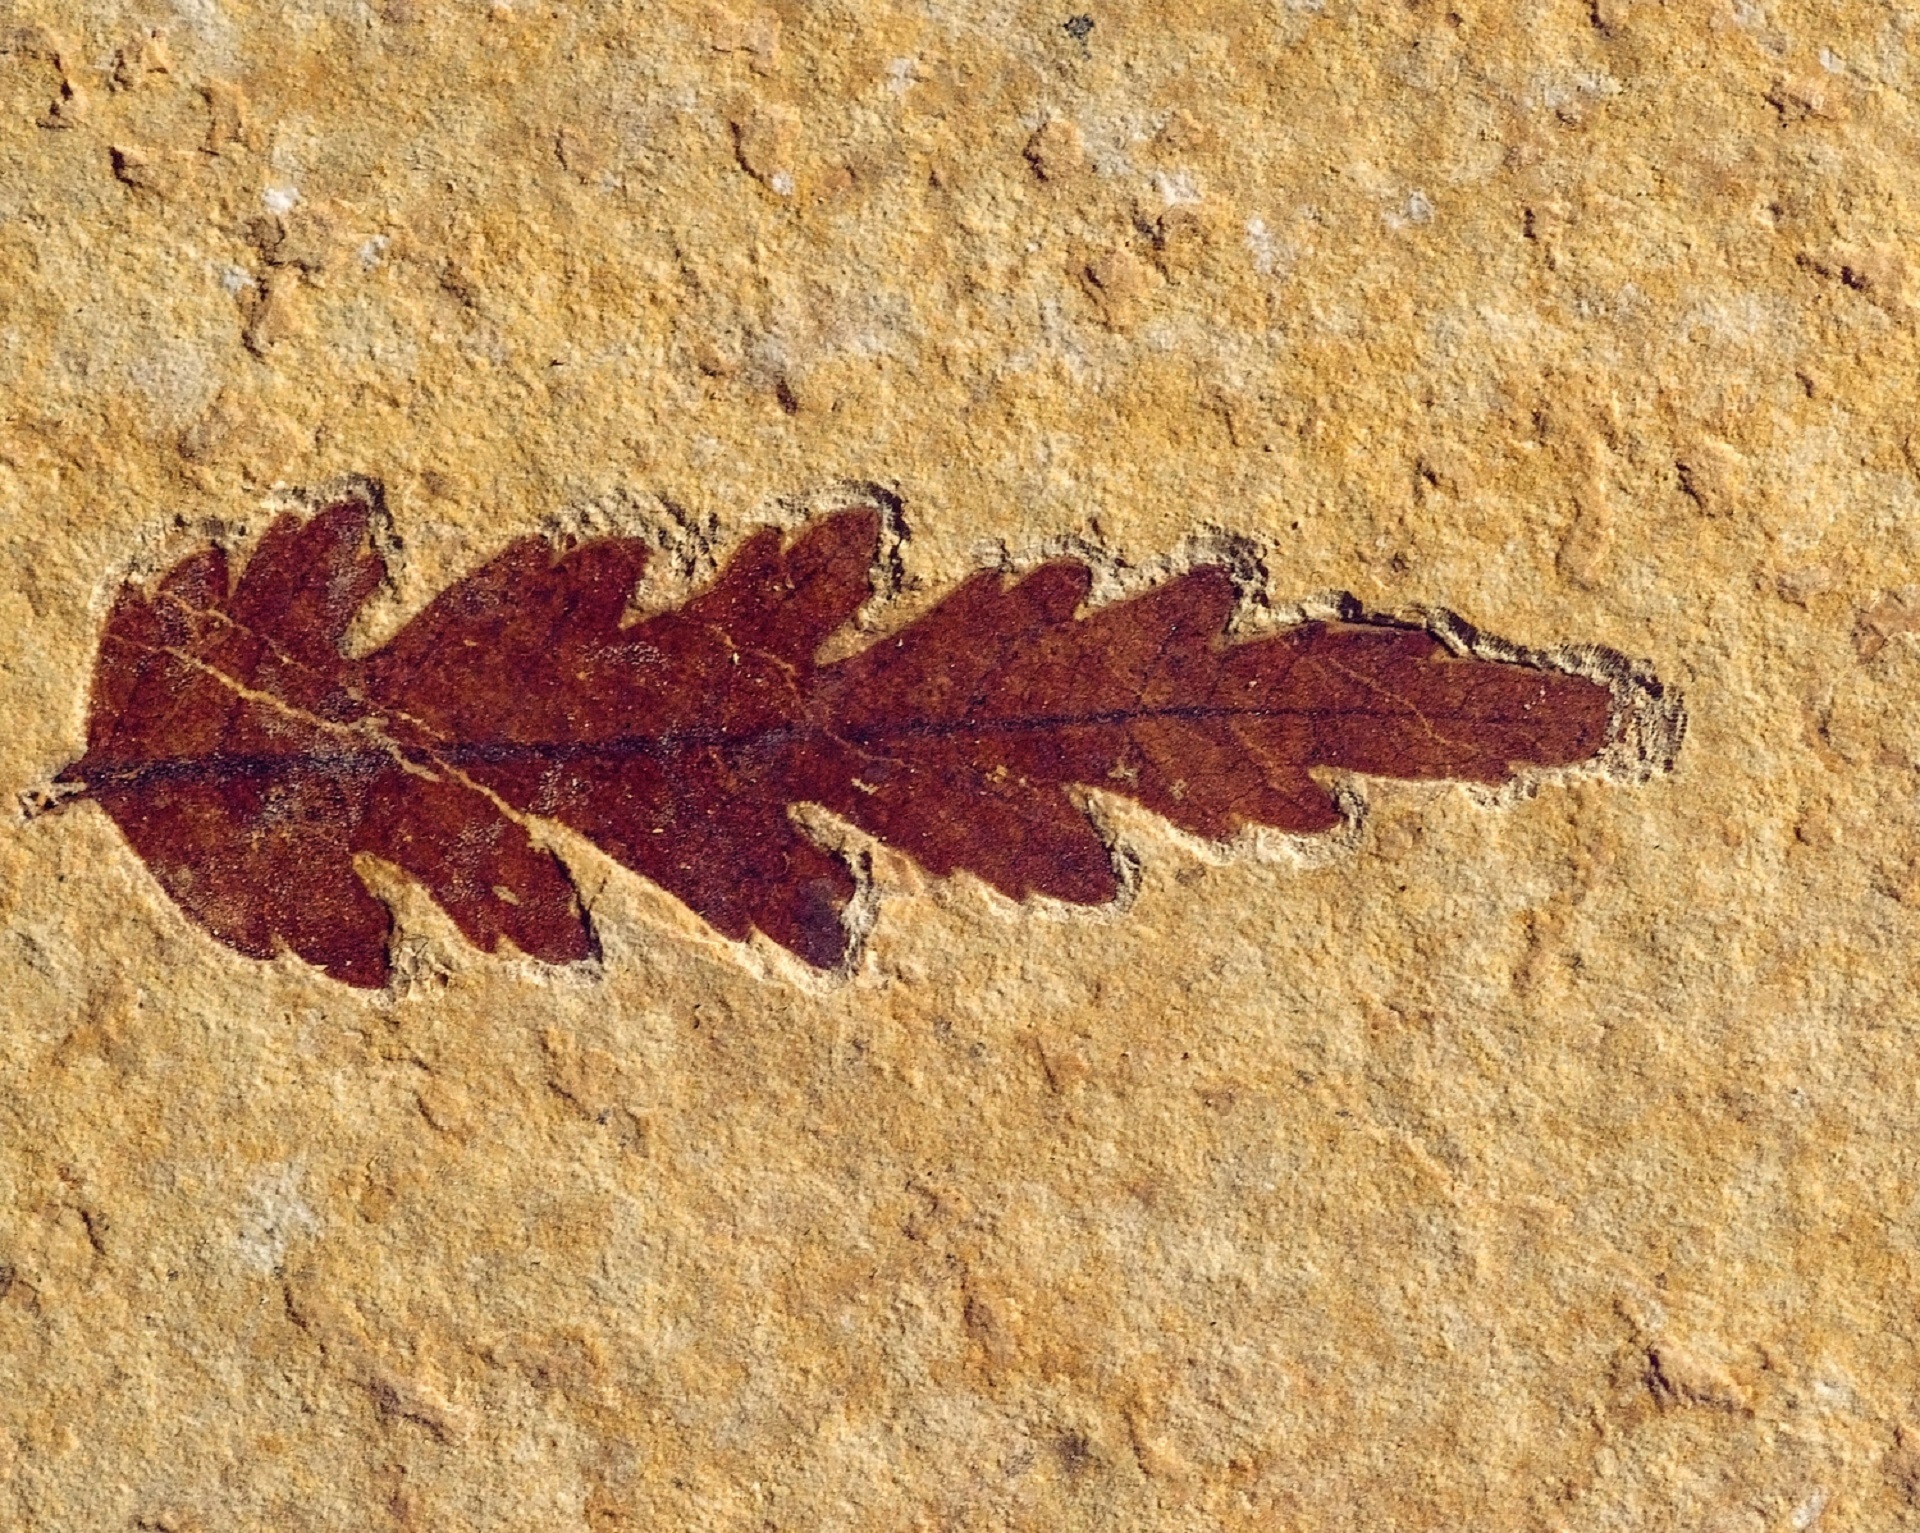
tree, nature, rock, plant, wood, texture, leaf, stone, usa, soil, maple leaf, geology, archeology, fossil, petrified, wyoming, prehistoric, fossilized, grass family, fossil butte national monument